LUV (film)

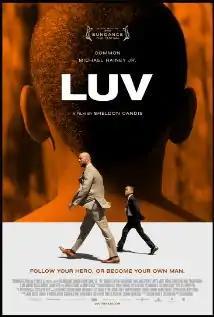

LUV is a 2012 crime drama film directed by Sheldon Candis. It was nominated for the Grand Jury Prize at the 2012 Sundance Film Festival. "LUV" was shot in and around Baltimore, Maryland, and had its Baltimore premiere at the Maryland Film Festival 2012. It was later released in theaters on January 18, 2013. The film has received mixed reviews from critics.